Samford Bulldogs football

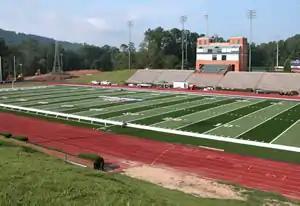

The Bulldogs have won 4 conference championships, with three coming in the Dixie Conference and two in the Southern Conference.